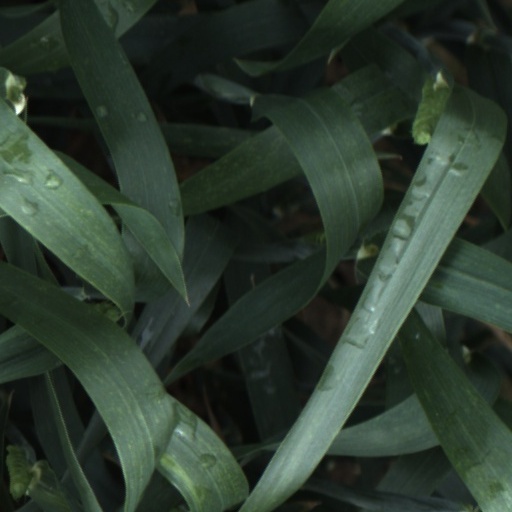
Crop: wheat